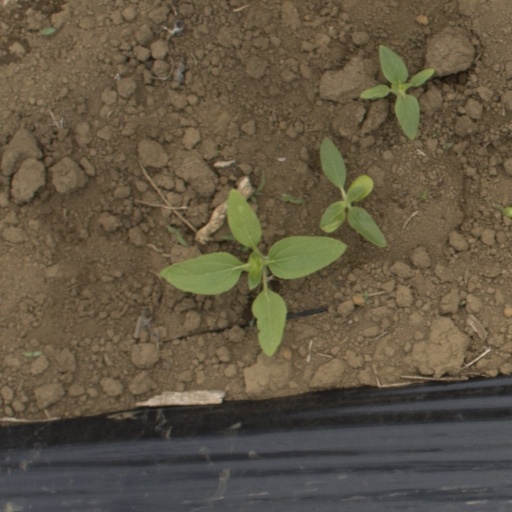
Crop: Jerusalem artichoke